Information Age

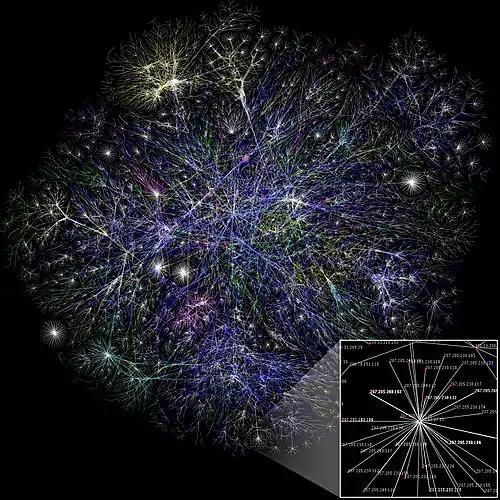
A visualization of the various routes through a portion of the Internet (created via The Opte Project)

In 1947, the first working transistor, the germanium-based point-contact transistor, was invented by John Bardeen and Walter Houser Brattain while working under William Shockley at Bell Labs. This led the way to more advanced digital computers. From the late 1940s, universities, military, and businesses developed computer systems to digitally replicate and automate previously manually performed mathematical calculations, with the LEO being the first commercially available general-purpose computer.